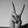
ASL letter: V